Mount Fromme (Washington)

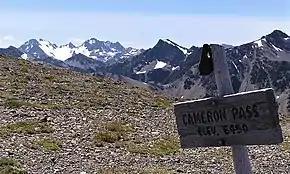
View from Cameron Pass with Mt. Fromme right of center, Mt. Claywood on right edge, Mt. Anderson/West Peak to left.

The Olympic Mountains are composed of obducted clastic wedge material and oceanic crust, primarily Eocene sandstone, turbidite, and basaltic oceanic crust. The mountains were sculpted during the Pleistocene era by erosion and glaciers advancing and retreating multiple times.